Richard Phelan

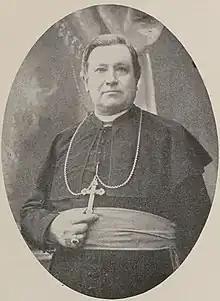

Richard Phelan, D.D. (January 1, 1828 – December 20, 1904) was an Irish-born prelate of the Roman Catholic Church who served as the fourth bishop of the Diocese of Pittsburgh in Pennsylvania, in the United States from 1889 to 1904.